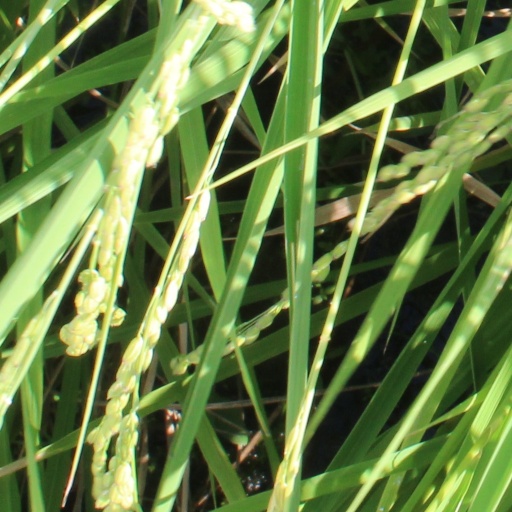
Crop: rice